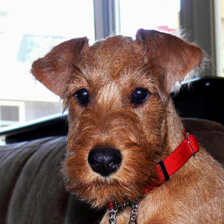
Label: animals